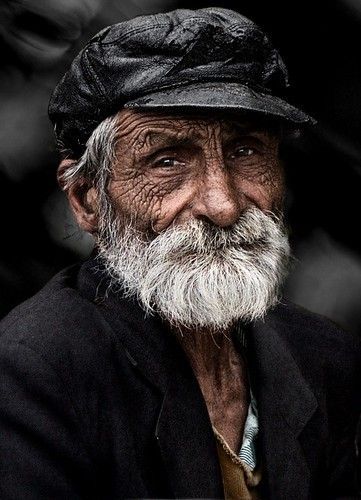
Gender: men